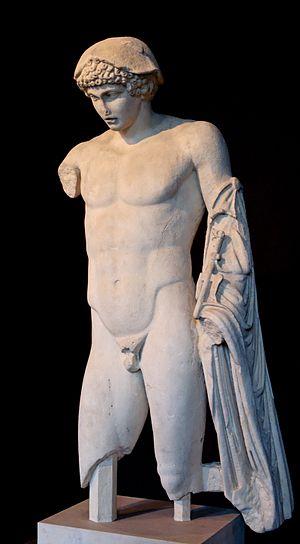
Hermès psychopompe du type de l'Hermès Ludovoso. Marbre italique, copie romaine du Ier siècle ap. J.-C. d'après un original en bronze du Ve siècle traditionnellement attribué au jeune Phidias. Italiano: Statua di Hermes tipo Ludovisi, da Anzio, rinvenuto nel 1932. Num. cat. 167.
Hermès Ludovisi est une sculpture hellénistique du dieu Hermès sous sa forme d'Hermès Psychopompe. Il est réalisé en marbre et est une copie romaine du Iᵉʳ siècle d'après un bronze original du Vᵉ siècle av. J.-C. traditionnellement attribué au jeune Phidias.
Le palais Massimo des Thermes est un palais du XIXᵉ siècle, situé à Rome, dans le quartier de Castro Pretorio, sur la Piazza dei Cinquecento, près de la gare Termini. Il doit son nom à la famille Massimo, qui en fut propriétaire, et aux thermes de Dioclétien, dont il est voisin.